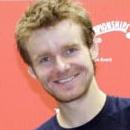
Age: 27